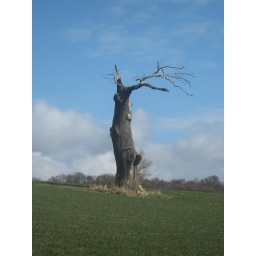
A tree in a field on near a public footpath in between the village of Quarndon in Derbyshire. Photo Taken: 14/03/10